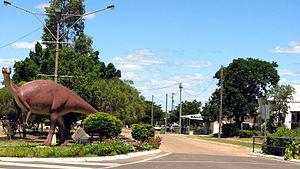
Richmond est une localité du Queensland occidental en Australie à 1551 km au nord-ouest de Brisbane.